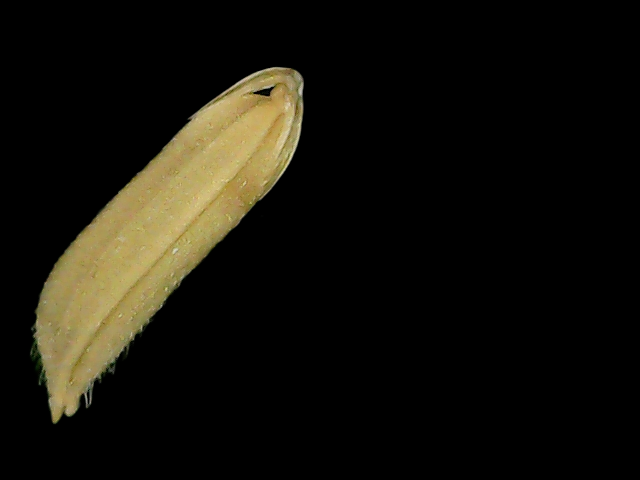
Rice variety: Bd75